La Crosse, Wisconsin

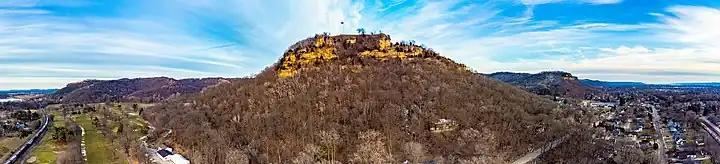
Grandad Bluff and the Coulees that form the eastern edge of the city

La Crosse is located on the western border of the midsection of Wisconsin, on a broad alluvial plain along the east side of the Mississippi River. The Black River empties into the Mississippi north of the city, and the La Crosse River flows into the Mississippi just north of the downtown area. Just upriver from its mouth, this river broadens into a marshland that splits the city into two distinct sections, north and south.